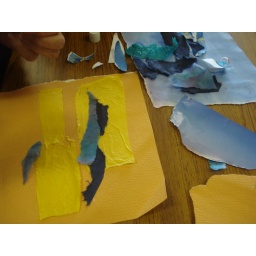
Leah is enjoying building up paper collages in her resource book.